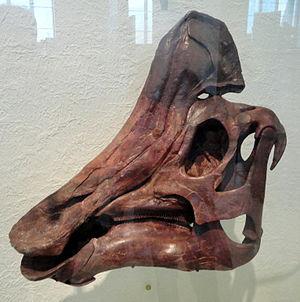
Hypacrosaurus est un genre éteint de dinosaures ornithopodes de la famille des hadrosauridés et de la sous-famille des lambéosaurinés. Il comprend deux espèces, décrites à partir de fossiles datant du Crétacé supérieur, entre la partie supérieure du Campanien et le début du Maastrichtien, il y a environ entre 75 et 70 Ma. Ses fossiles ont été retrouvés en Alberta, au Canada, ainsi que dans le Montana aux États-Unis.